Rawak Stupa

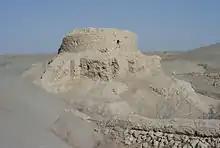
Rawak Stupa from above southwest wall. November 2008.

Rawak is a Buddhist stupa located on the southern rim of the Taklamakan Desert in Xinjiang, China, along the famous trade route known as the Silk Road in the first millennium Kingdom of Khotan. Around the stupa there are other smaller structures which were originally decorated with a large number of colossal statues. The courtyard of the temple was surrounded by a wall, which contained terracotta relieves and some wall-paintings. The stupa and other structures form a three-dimensional mandala. The site is now about 40 km north of the modern city of Hotan in Xinjiang Autonomous Region, China.